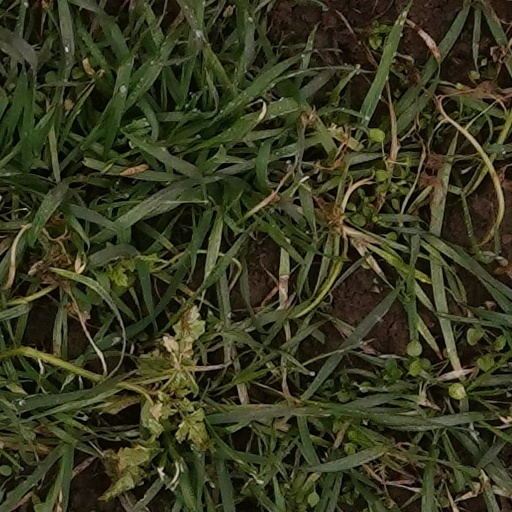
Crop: wheat